2023 Argentine general election

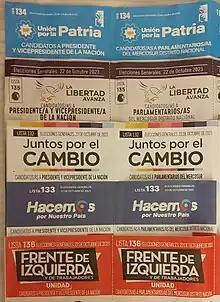
Ballots used for the 22 October general election.

The election of the president is conducted under the ballotage system, a modified version of the two-round system. A candidate can win the presidency in a single round by either winning over 45% of the vote or if they win 40% of the vote while finishing more than 10 percentage points ahead of the second-place candidate. If no candidate meets either threshold, a runoff takes place between the top two candidates. Voting is compulsory for citizens between 18 and 70 years old. Suffrage is also extended to 16- and 17-year-olds, though without compulsory voting. Both in the primaries and in the first and second rounds polls opened at 08:00 and closed at 18:00, with vote results starting to show at around 21:00.